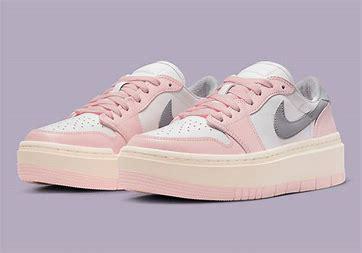
Brand: Jordan
Model: 1 Elevate